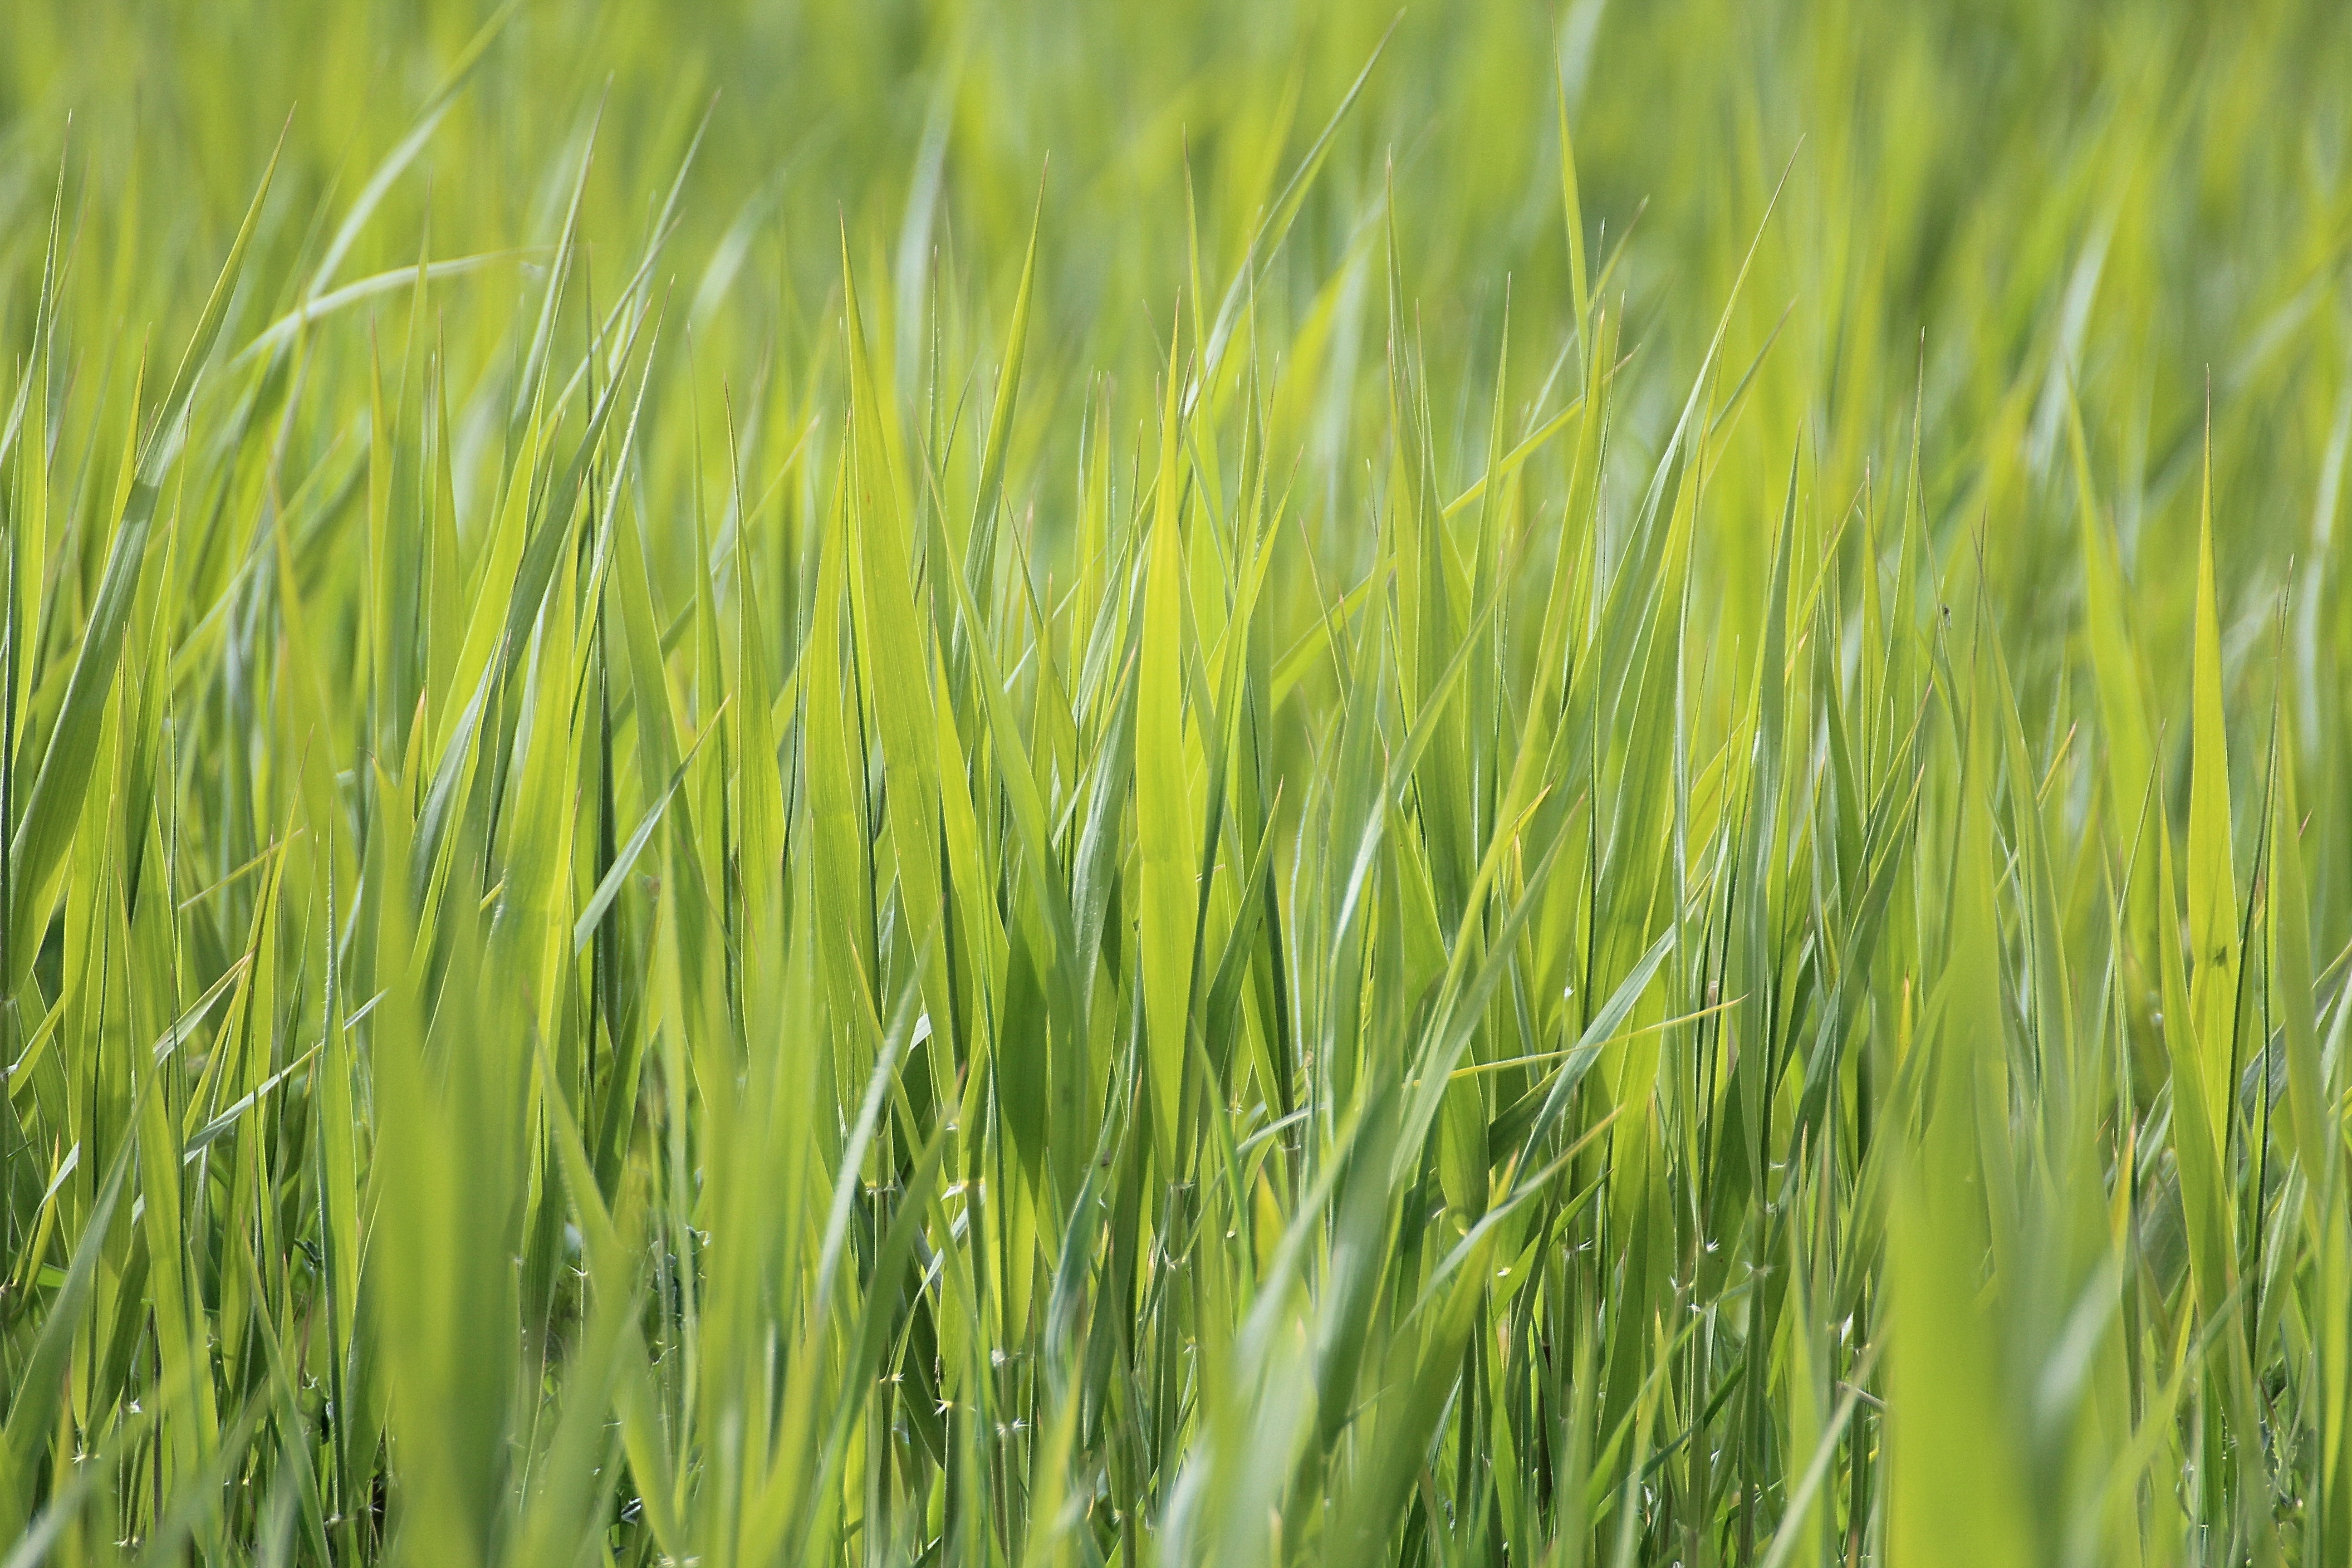
nature, grass, plant, field, lawn, meadow, barley, wheat, prairie, food, green, crop, agriculture, close, blade of grass, grassland, rye, grasses, paddy field, flowering plant, commodity, triticale, hordeum, grass family, plant stem, land plant, phragmites, food grain